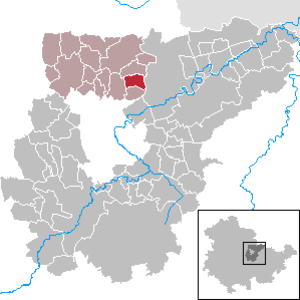
Sachsenhausen est une municipalité allemande du land de Thuringe, dans l'arrondissement du Pays-de-Weimar, au centre de l'Allemagne. En 2015, sa population est de 365 habitants.